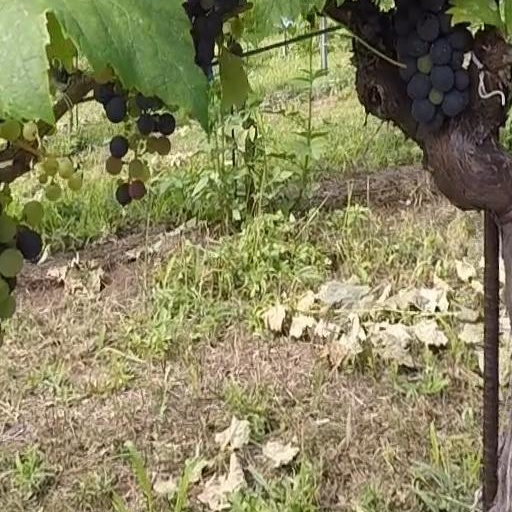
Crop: grape